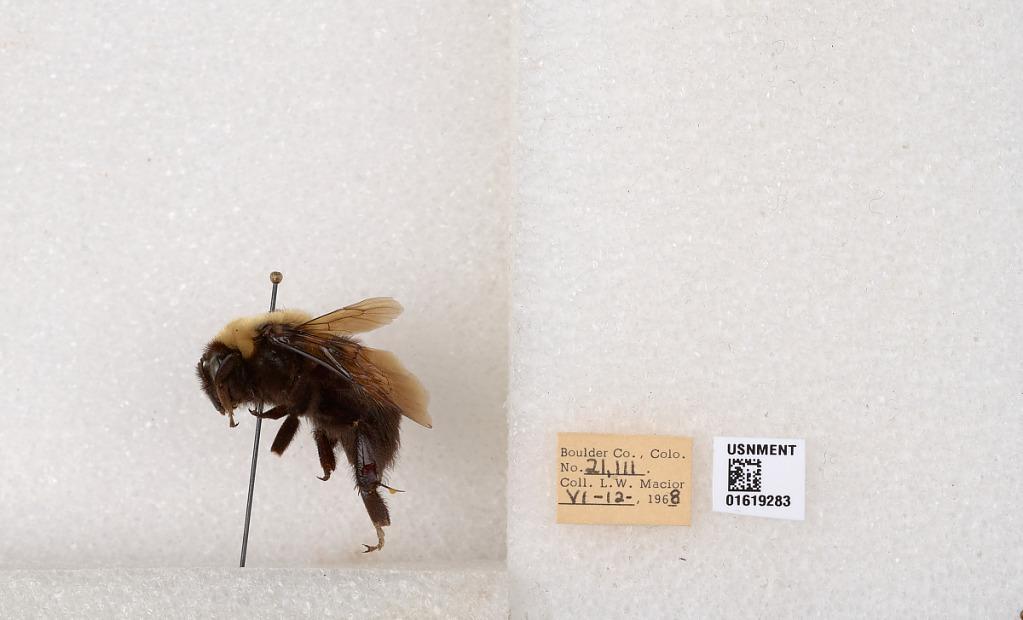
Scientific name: Bombus (Bombus) nevadensis Cresson